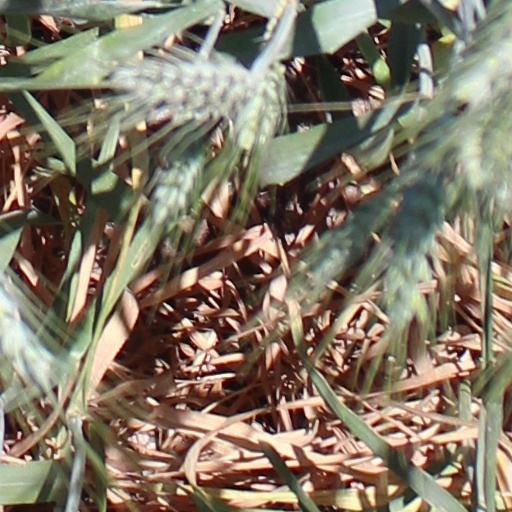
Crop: wheat